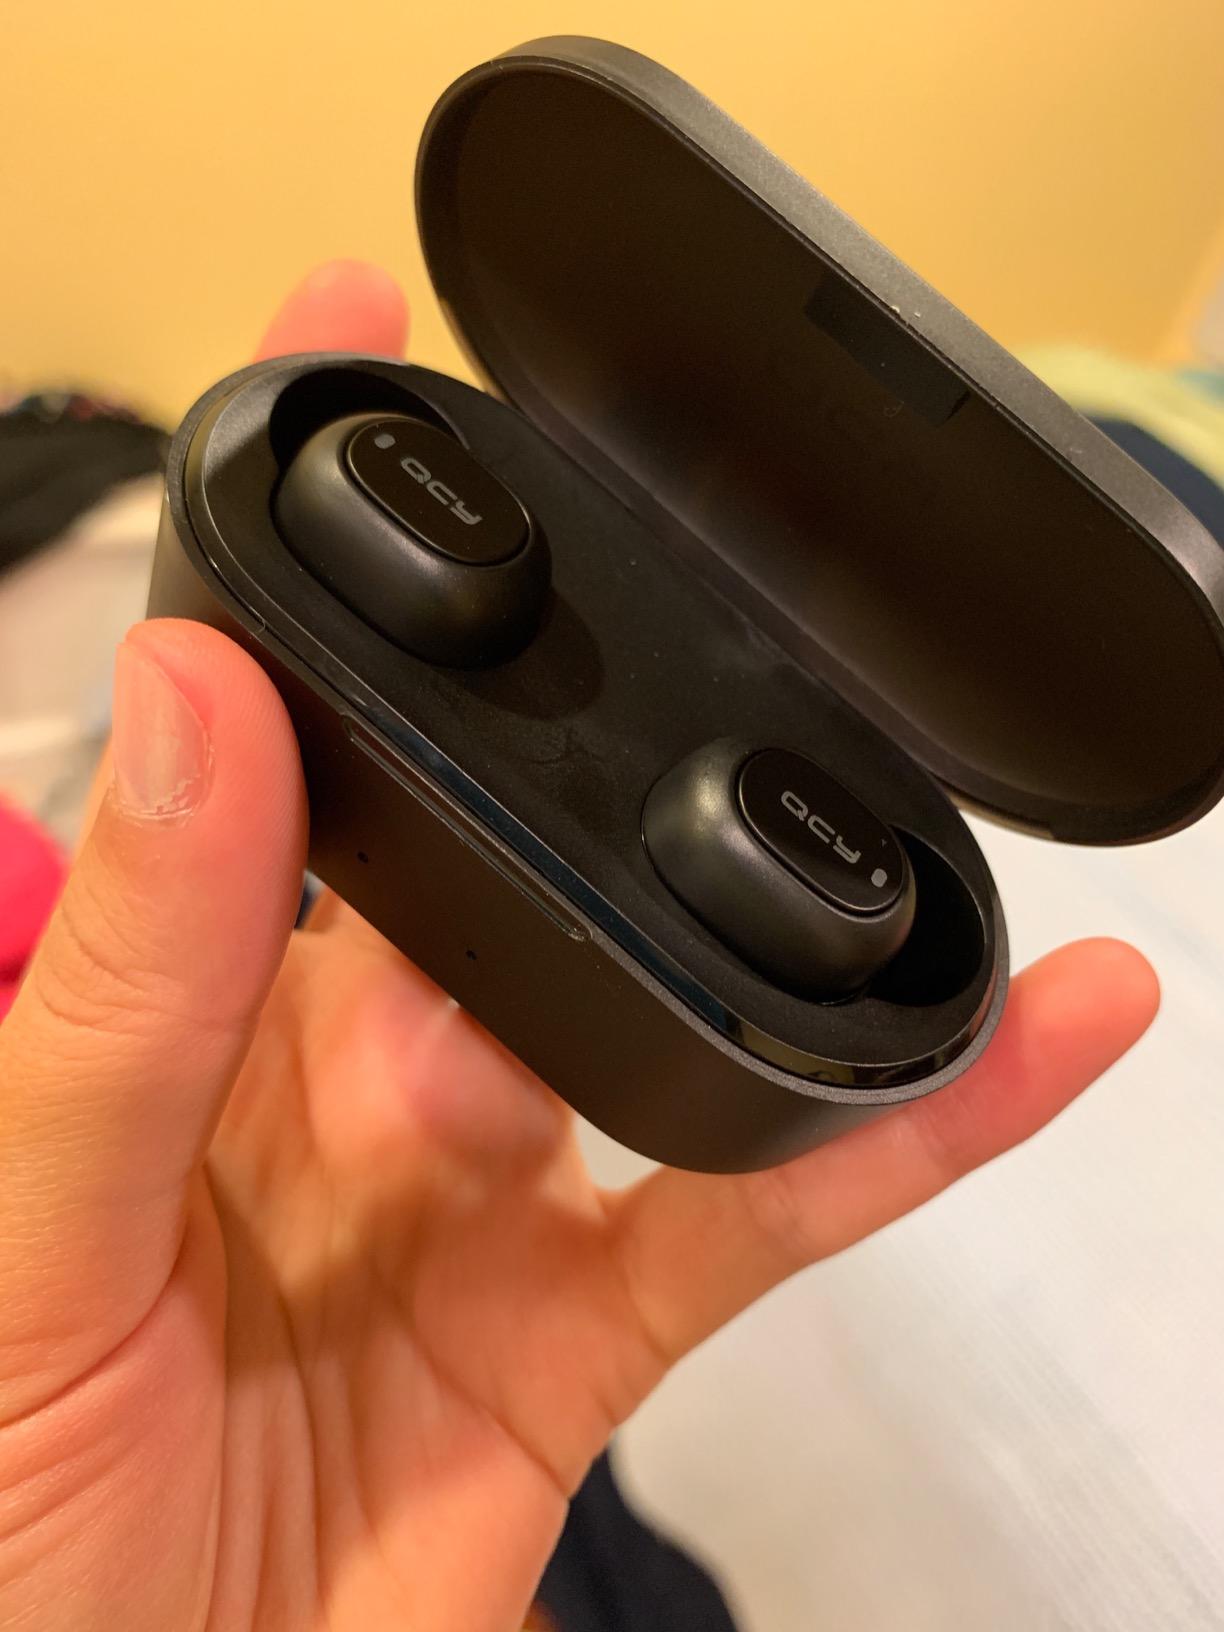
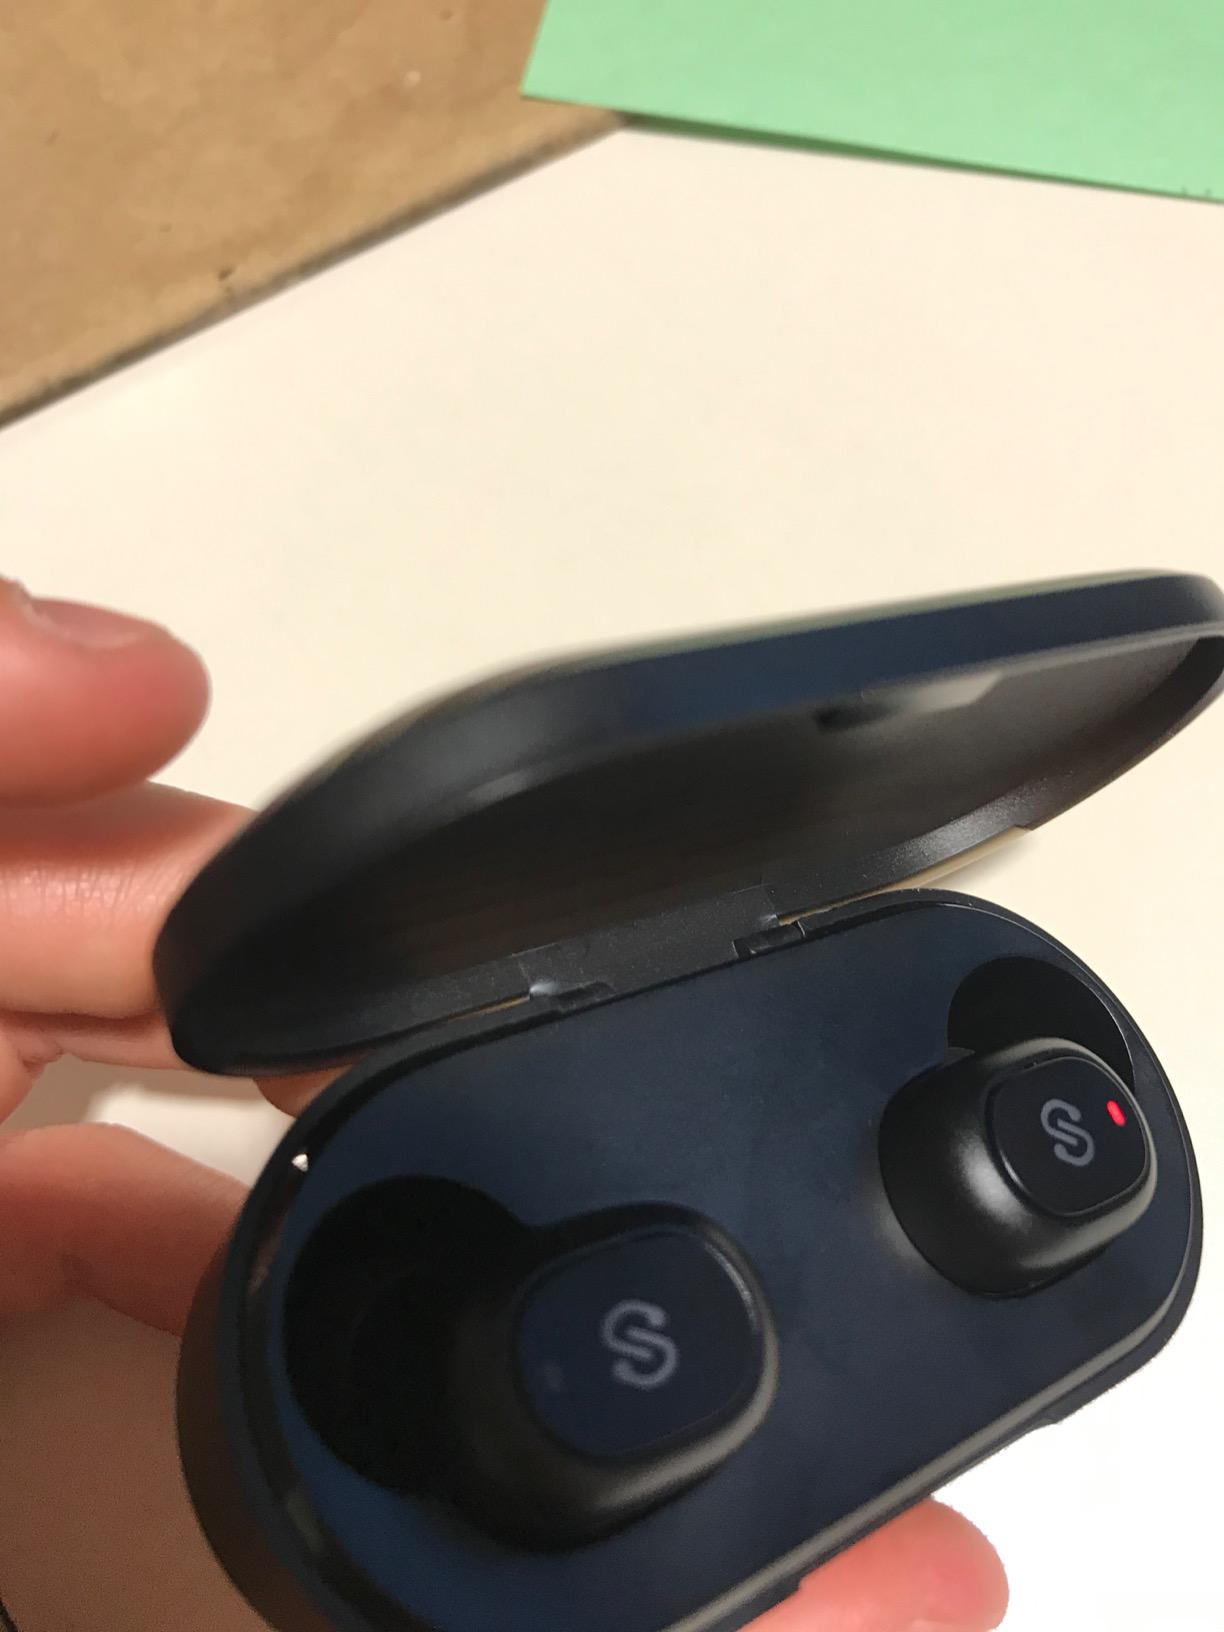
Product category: earbuds
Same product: no